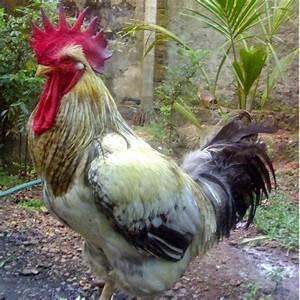
chicken